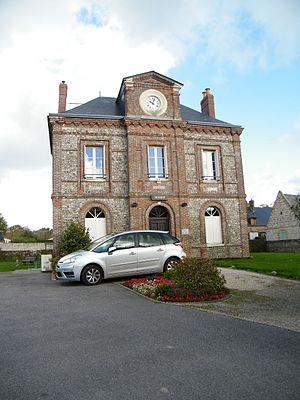
Sotteville-sur-Mer, Seine-Maritime, mairie.
Sotteville-sur-Mer est une commune française située dans le département de la Seine-Maritime en région Normandie.